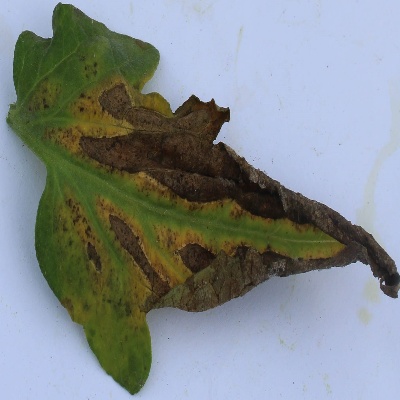
Crop: Tomato
Condition: leaf blight